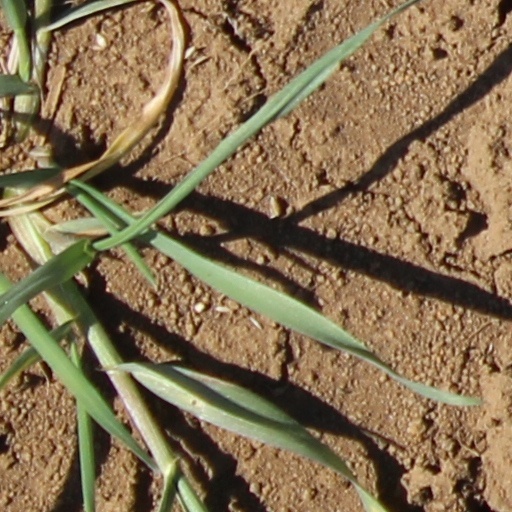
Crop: wheat